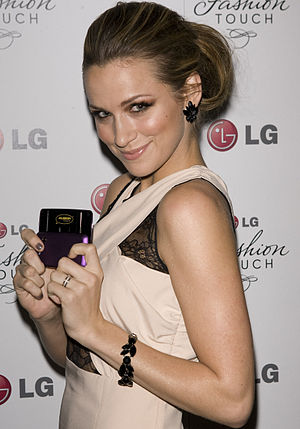
Shantel VanSanten
Shantel VanSanten (2010)
Shantel VanSanten er en amerikansk skuespillerinde og model, bedst kendt for sit arbejde på Sports Illustrated Swimsuit Model Search. Hun har også medvirket i You and I, The Final Destination og syvende sæson af One Tree Hill.